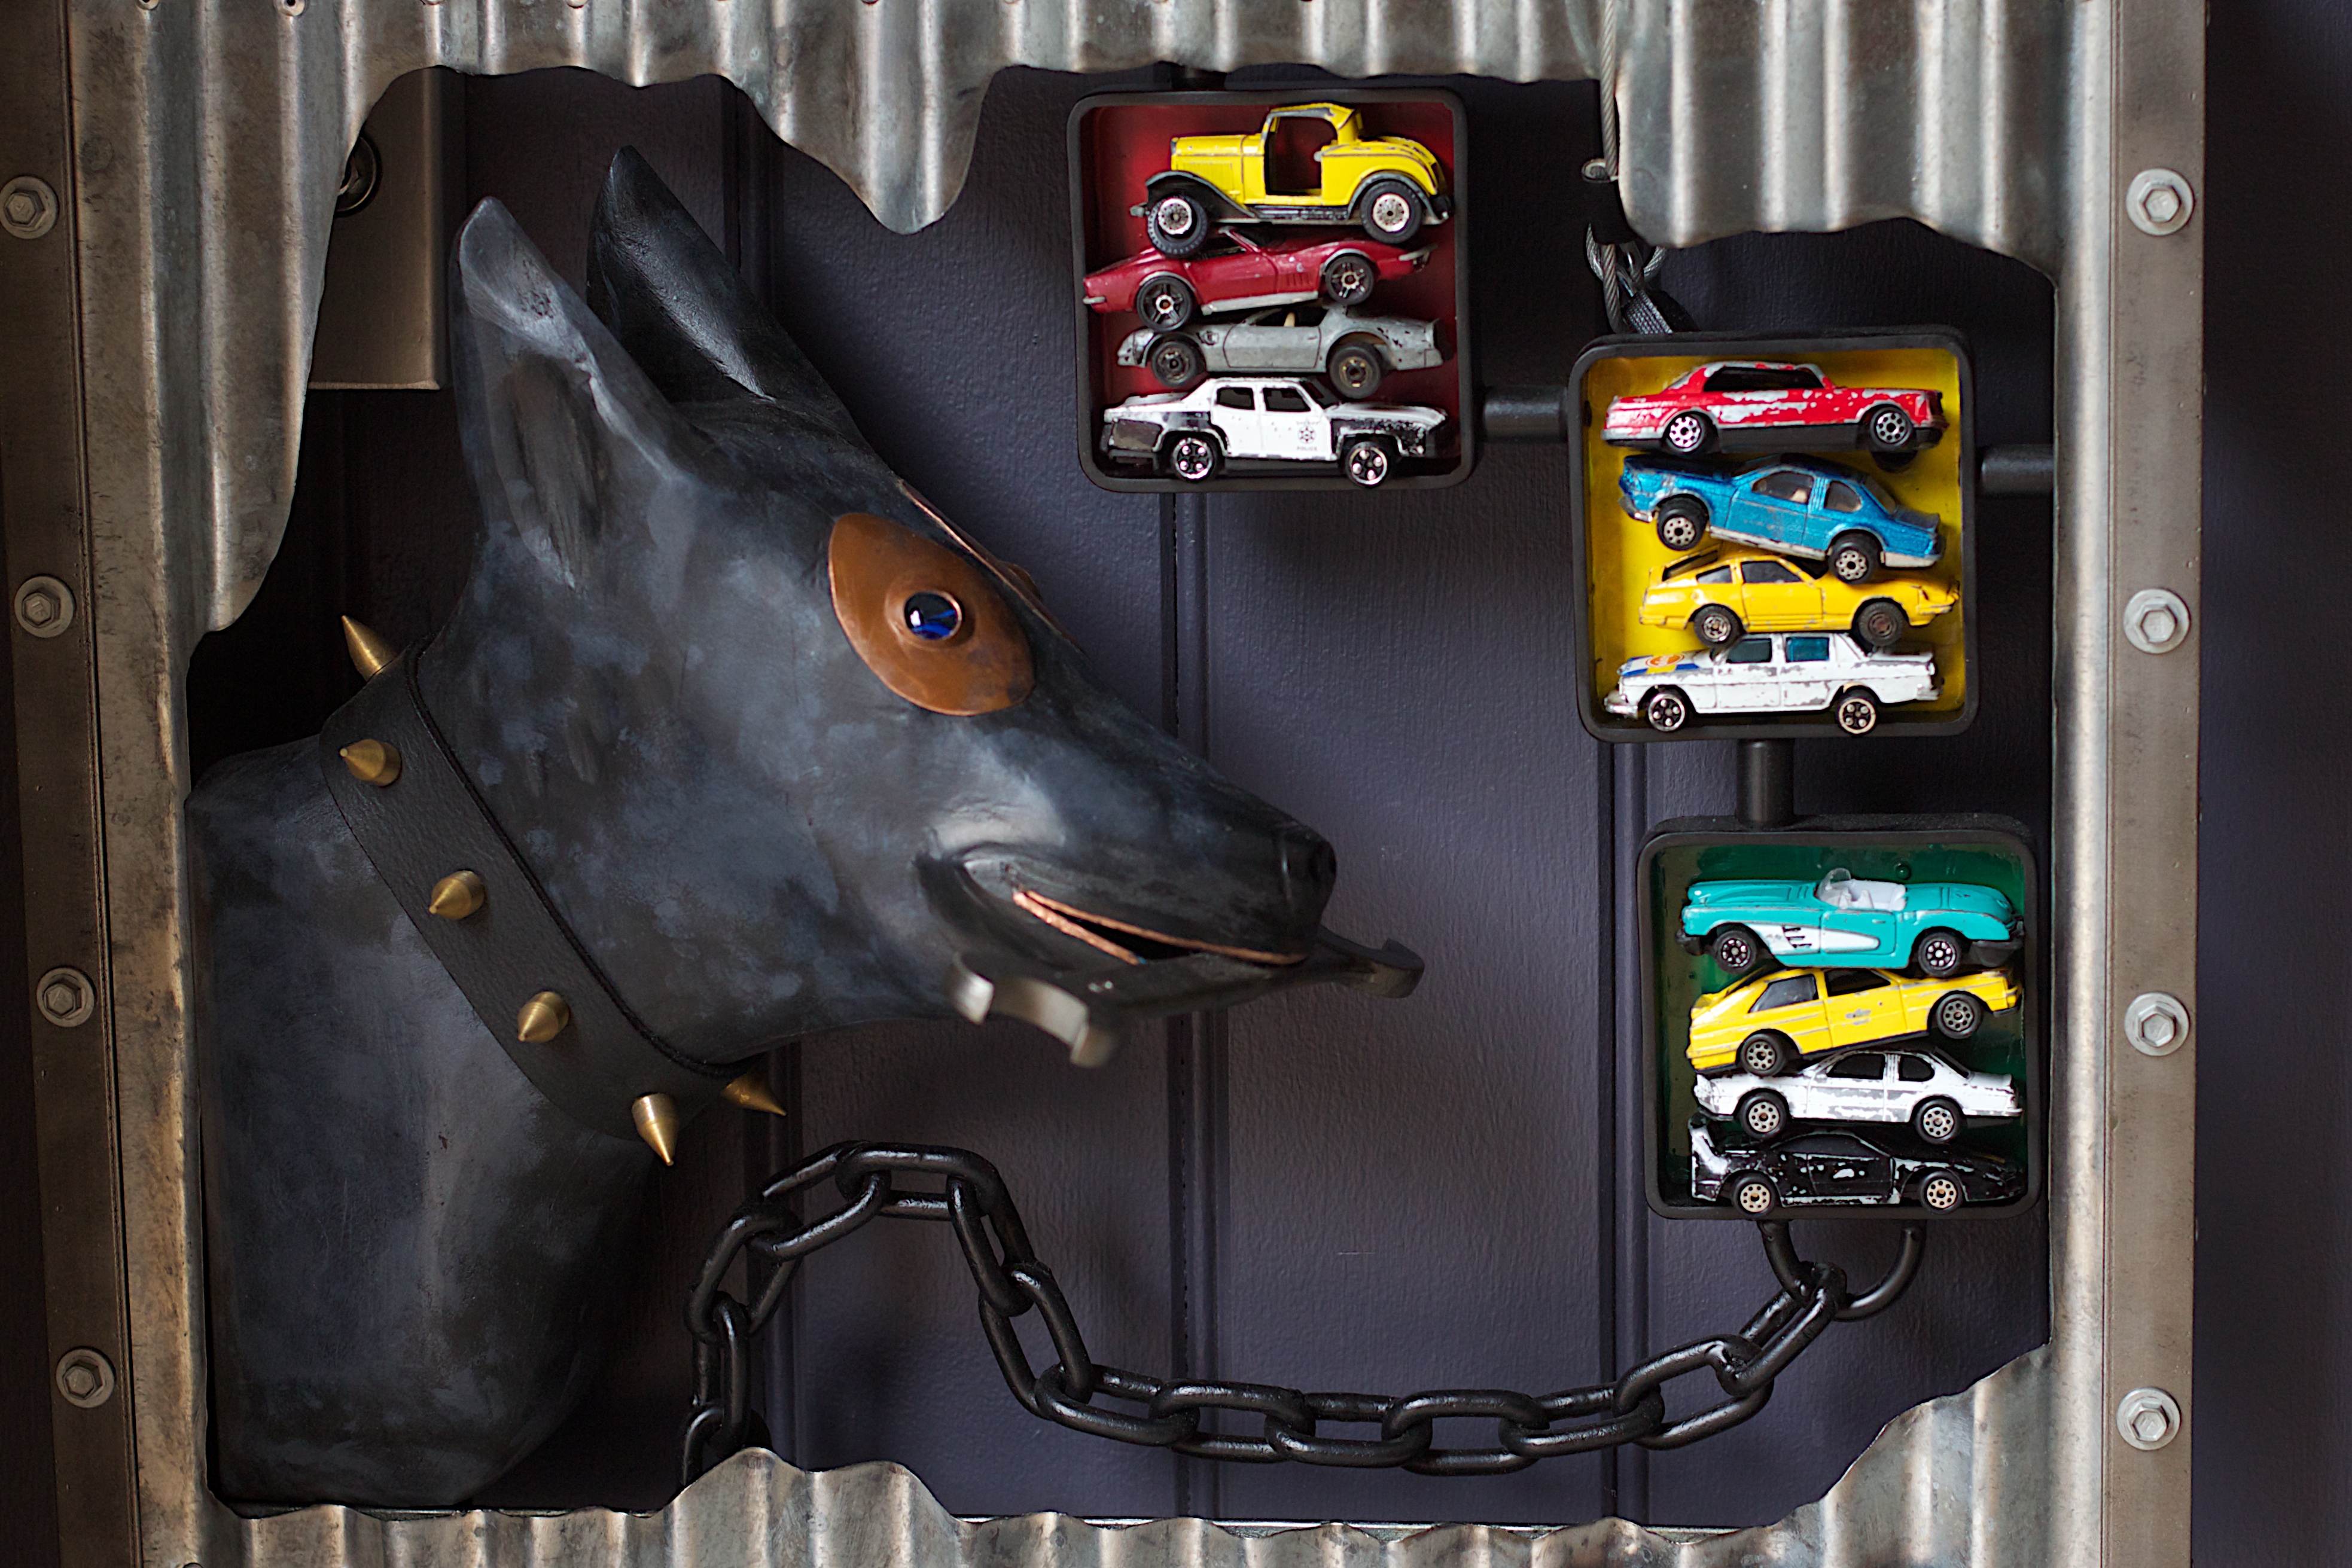
vehicle, gadget, machine, art, action figure, auodyssey, screenshot